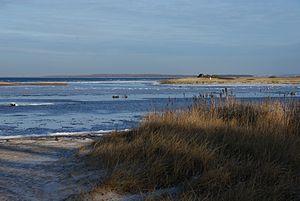
Poel (Allemagne), Mer Baltique, en hiver